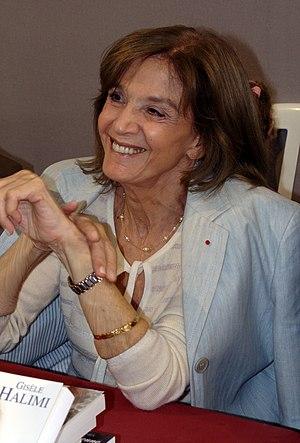
Gisèle Halimi, une avocate franco-tunisienne, militante féministe et essayiste à la Fête de l'Humanité 2008
Gisèle Halimi, née Zeiza Gisèle Élise Taïeb, le 27 juillet 1927 à La Goulette en Tunisie et morte le 28 juillet 2020 à Paris, est une avocate, militante féministe et femme politique franco-tunisienne.